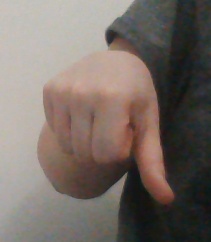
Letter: waw